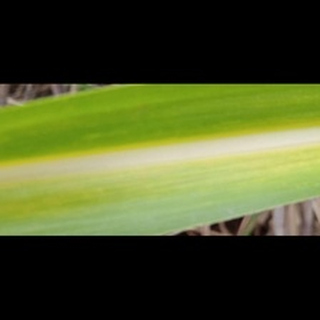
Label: sugarcane_yellow_leaf_disease